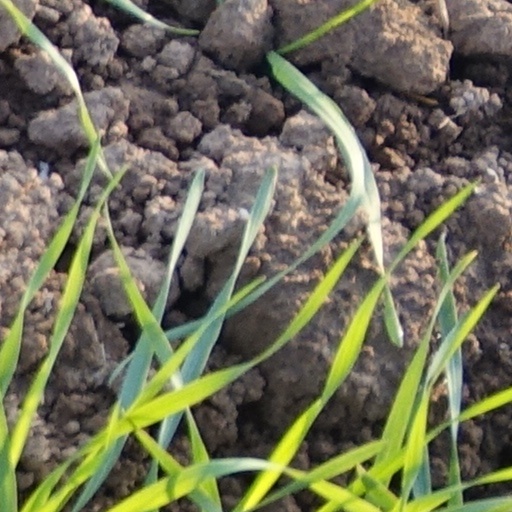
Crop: wheat